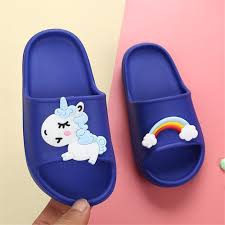
Waste category: shoes